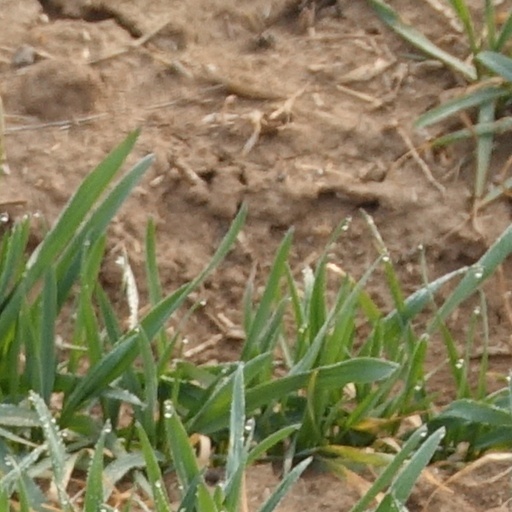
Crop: wheat